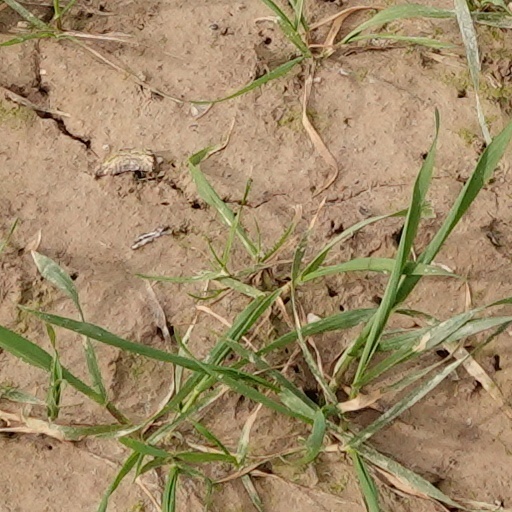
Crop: wheat